Terem (Russia)

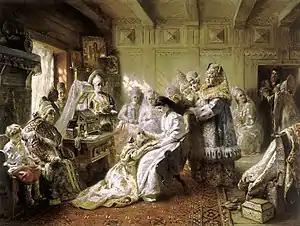
Preparation for the wedding in the terem. Konstantin Makovsky

The "terem" (Russian: Терем) refers to the separate living quarters occupied by elite women of the Principality of Moscow and Tsardom of Russia. Also, the upper story of a home or castle, often with a pitched roof. More broadly, the term is used by historians to discuss the elite social practice of female seclusion that reached its height in the seventeenth century. Royal or noble women were not only confined to separate quarters, but were also prevented from socialization with men outside their immediate family, and were shielded from the public eye in closed carriages or heavily concealing clothing.